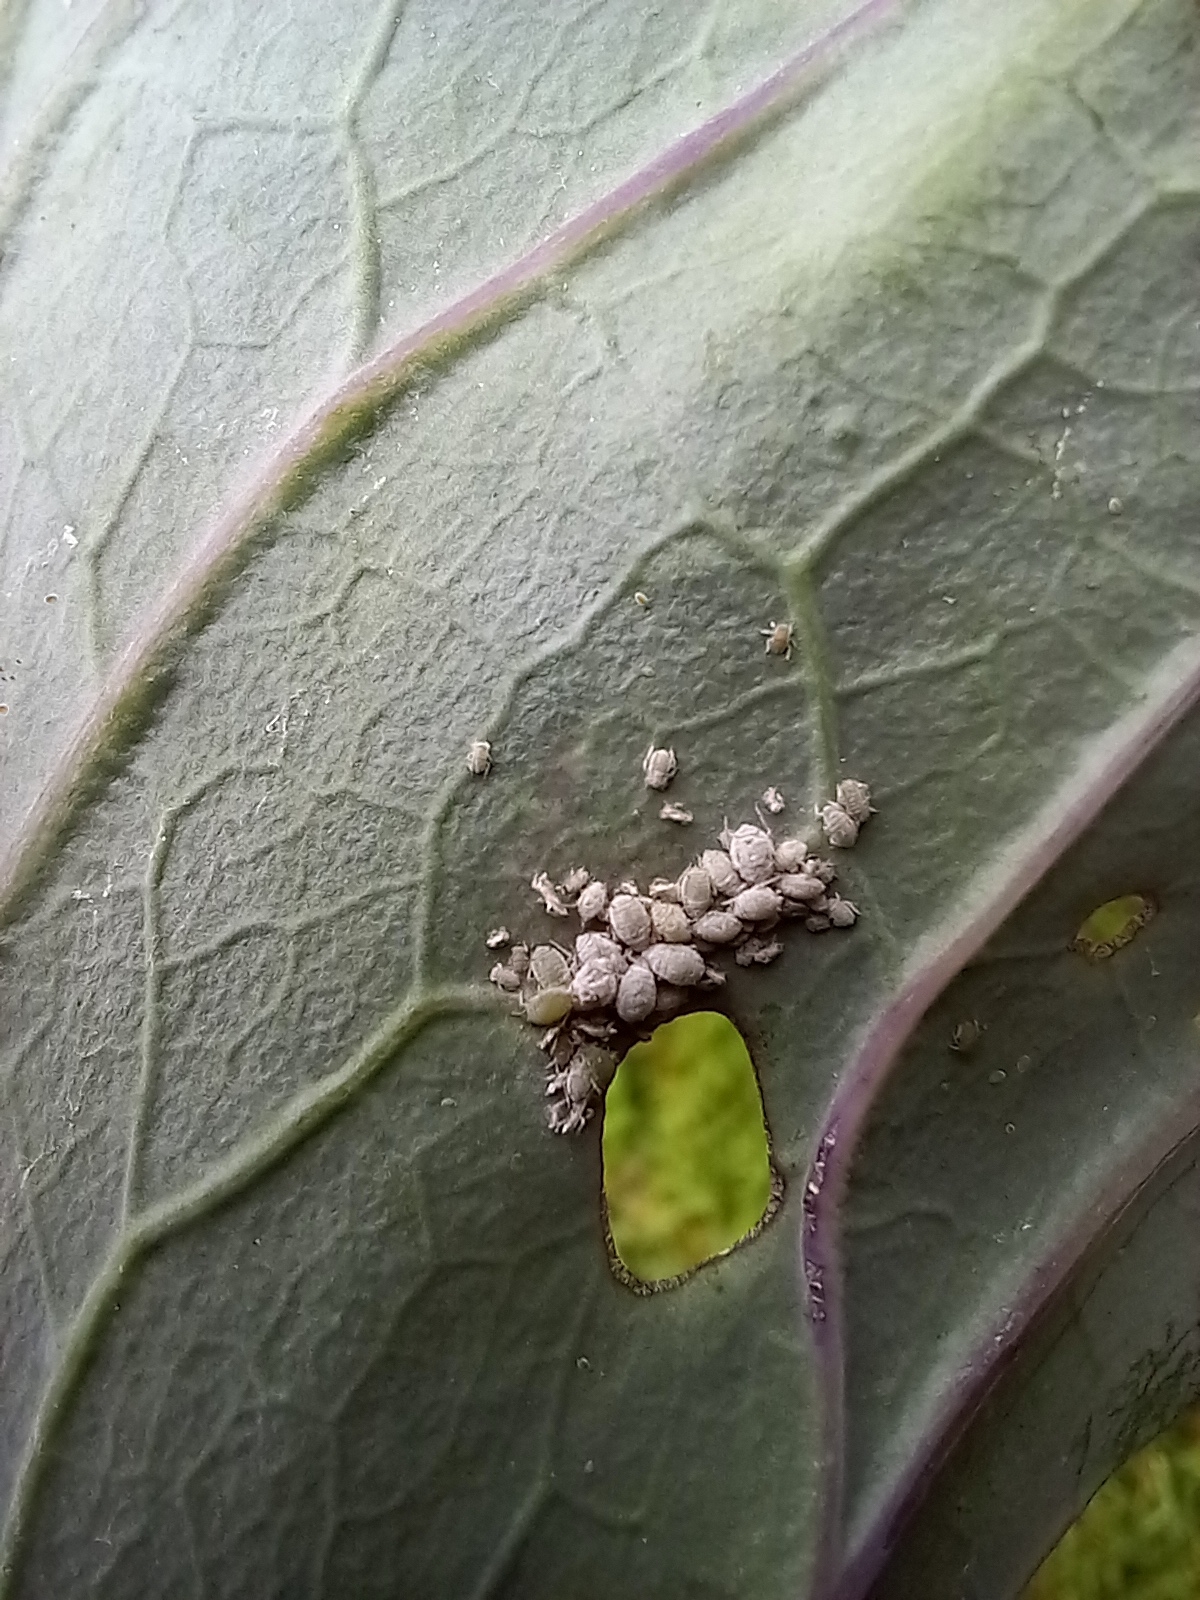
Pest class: cabbage_aphid